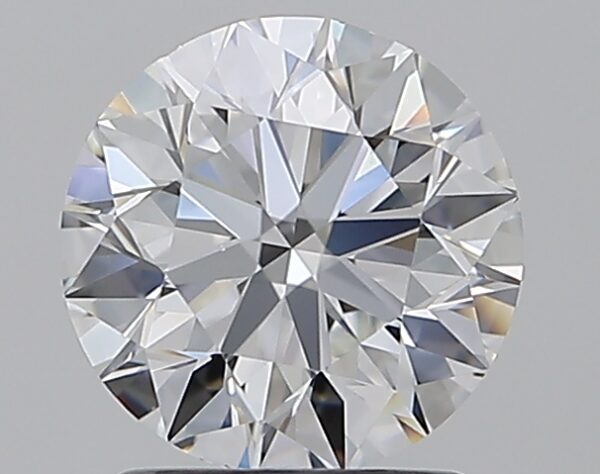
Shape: round
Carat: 1.5
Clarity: VS1
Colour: F
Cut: EX
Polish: EX
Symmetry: EX
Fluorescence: F
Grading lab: GIA
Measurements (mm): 7.25 x 7.3 x 4.57